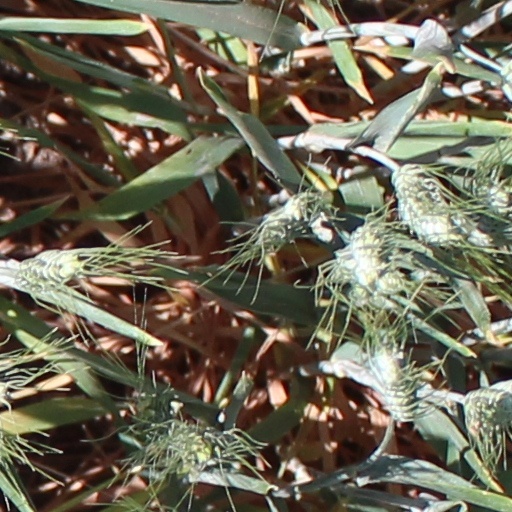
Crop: wheat